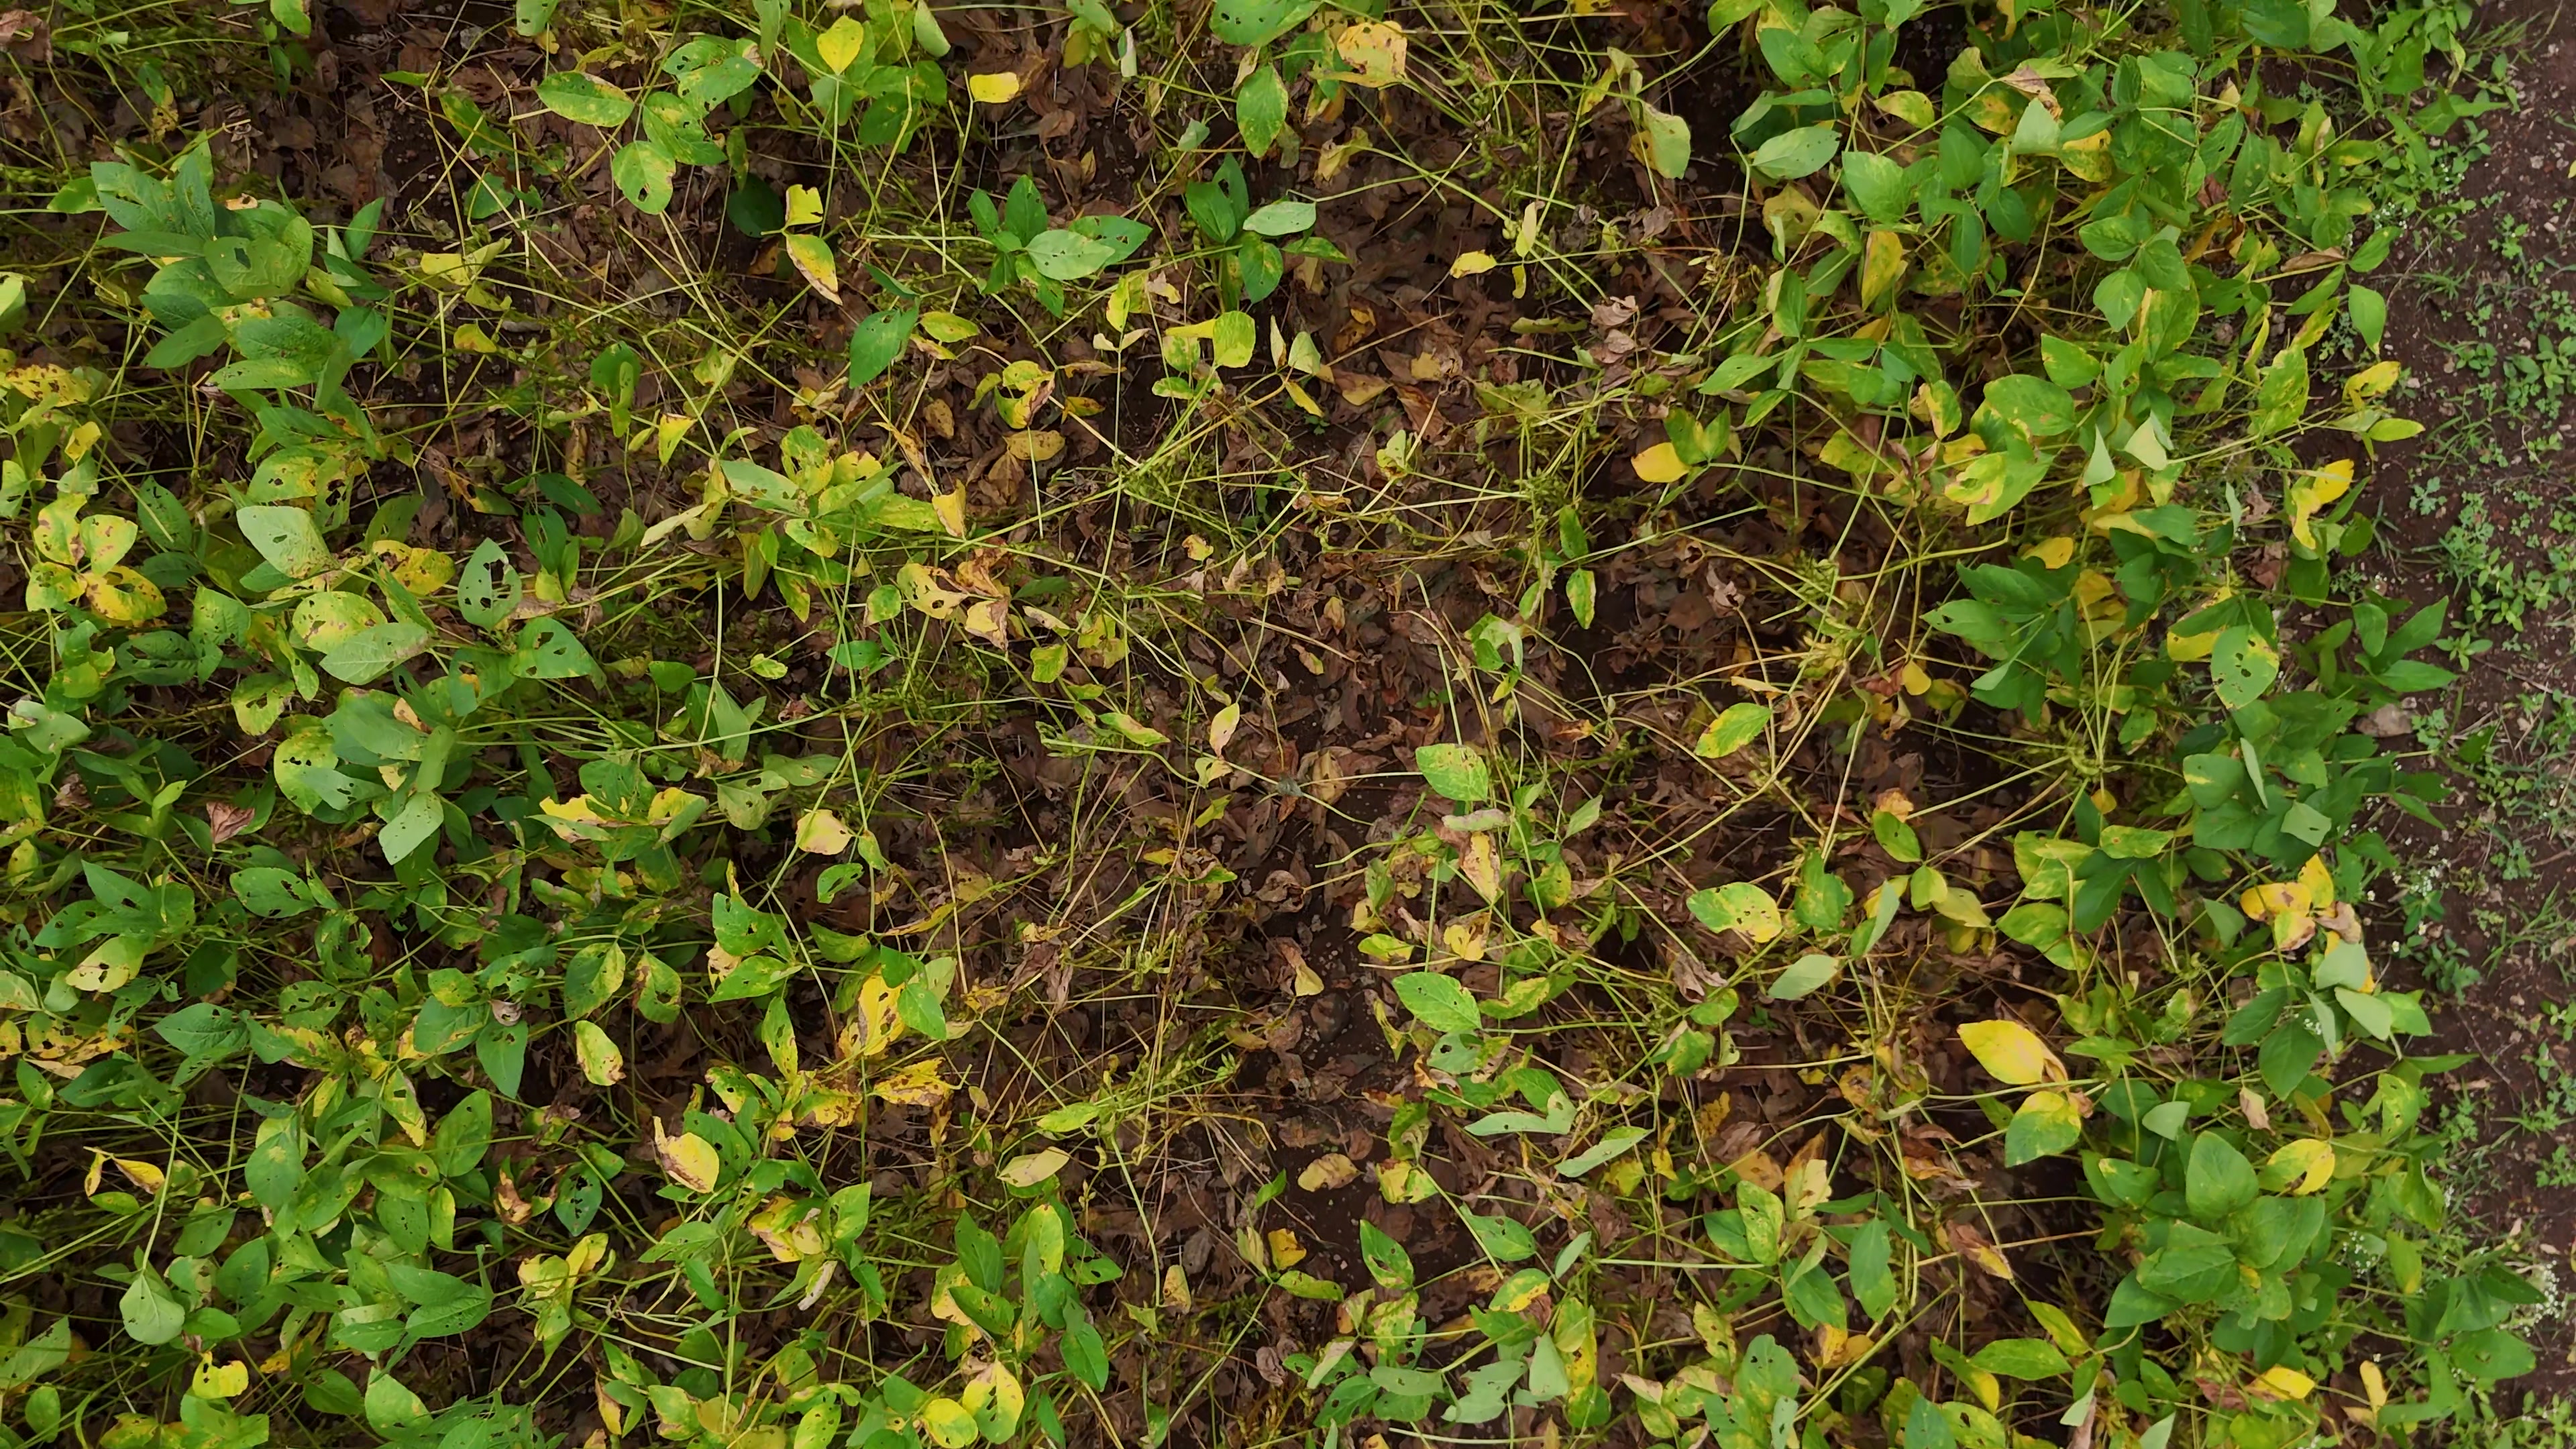
Label: Rust